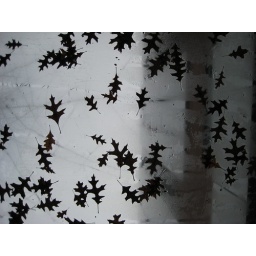
leaves on a glass roof that covers a sidewalk in Vancouver's Chinatown